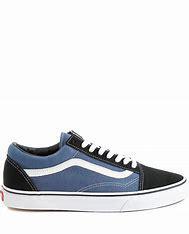
Brand: Vans
Model: Old Skool Skate